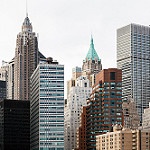
Scene: Outdoor